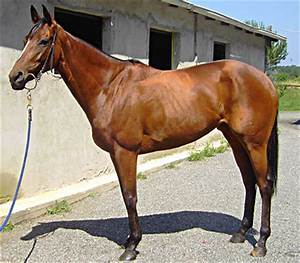
Label: horse